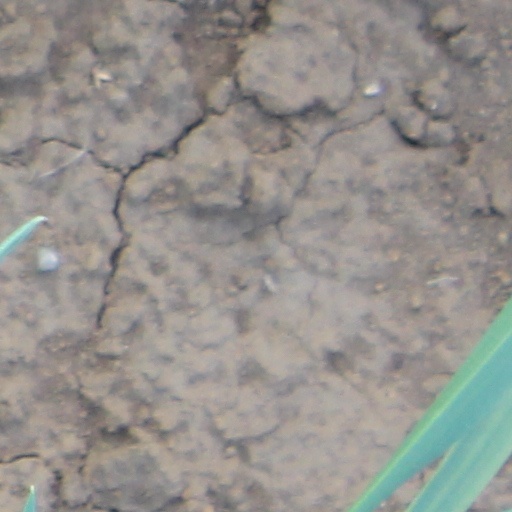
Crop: wheat